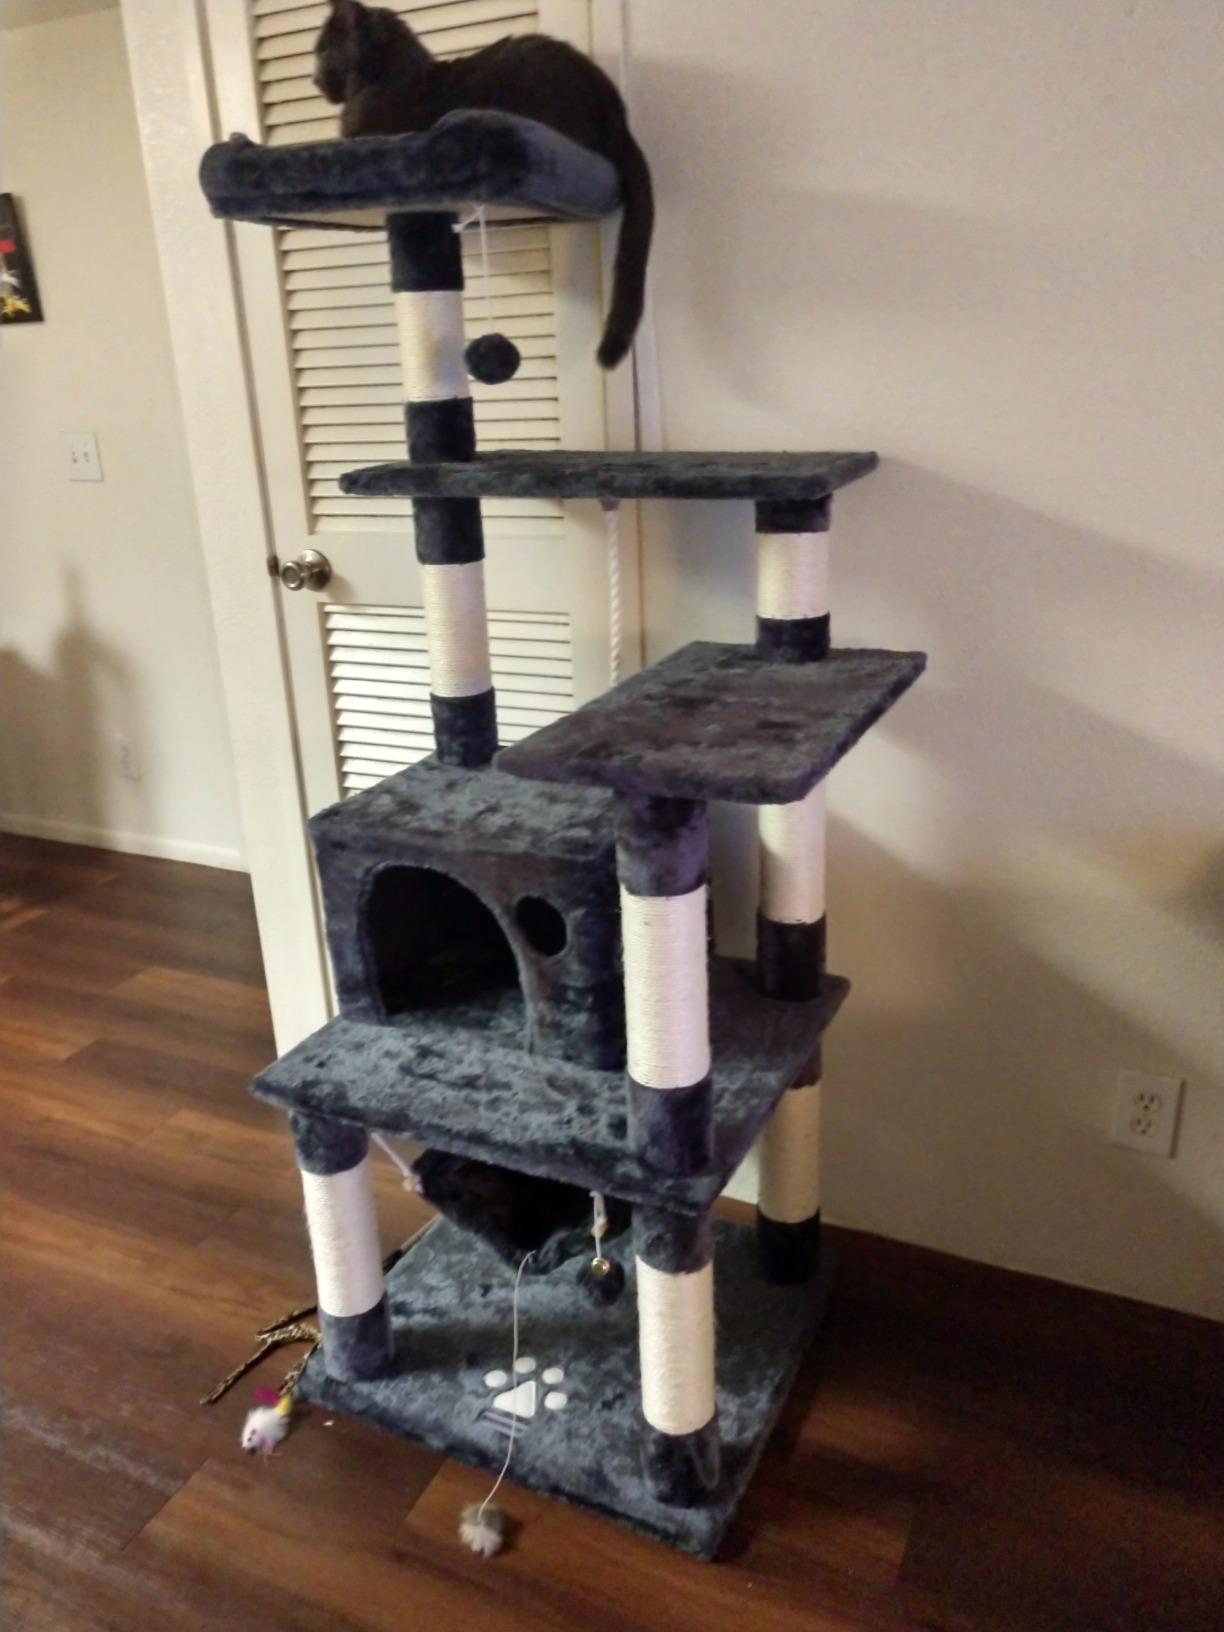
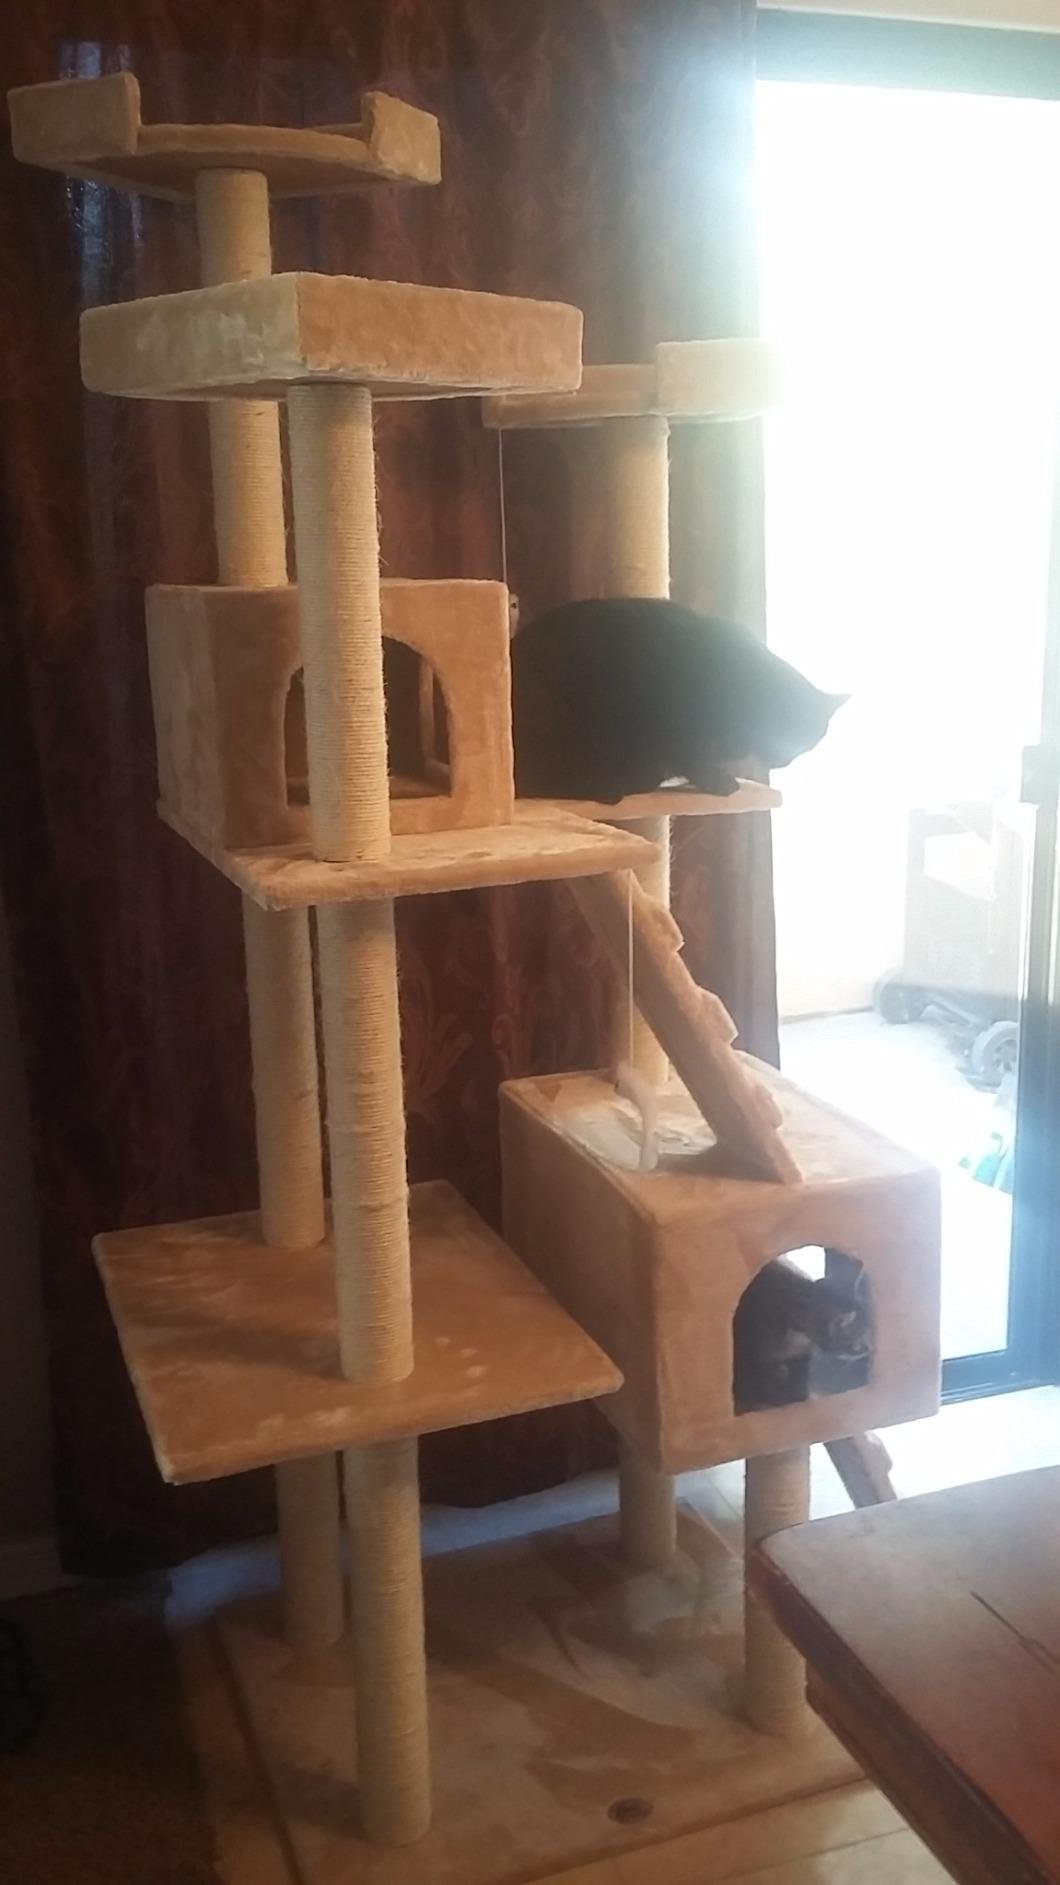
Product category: items_cat tree
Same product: no